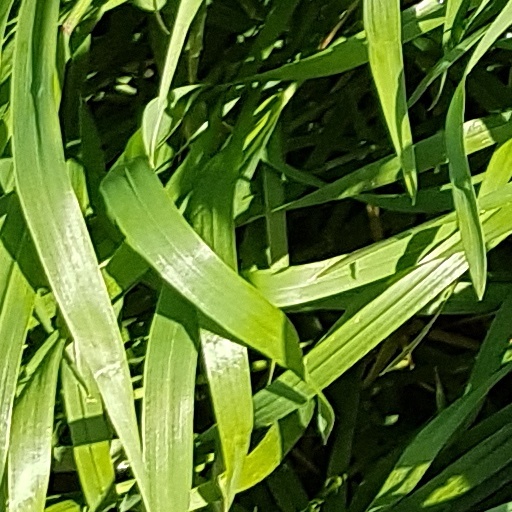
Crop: wheat